Prem Nazir

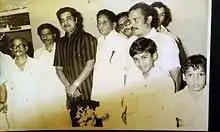
Prem Nazir with friends in Perumbavoor.

Prem Nazir had his acting debut as Shylock in the play "The Merchant of Venice" (1951), when he was a student at SB College, Changanacherry. He won the best actor award for this role in the play directed by an English Professor of SB College, Prof. C A. Sheppard. His first film was "Marumakal" (1952), directed by S. K. Chari and produced by Paul Kallungal. He was credited as Abdul Khader in this film. He got his career break with "Visappinte Vili" (1952), his second film, made for K&K Combines (Udaya Studio) by Telugu director Mohan Rao. It was on the set of this movie he was renamed to Prem Nazir by Thikkurussi Sukumaran Nair. Prem Nazir started his career when drama was the most popular visual medium and film making at its infancy. He began acting for the Excel Productions (Udaya Studio) and most of his films were for the Udaya and Merryland Studios.